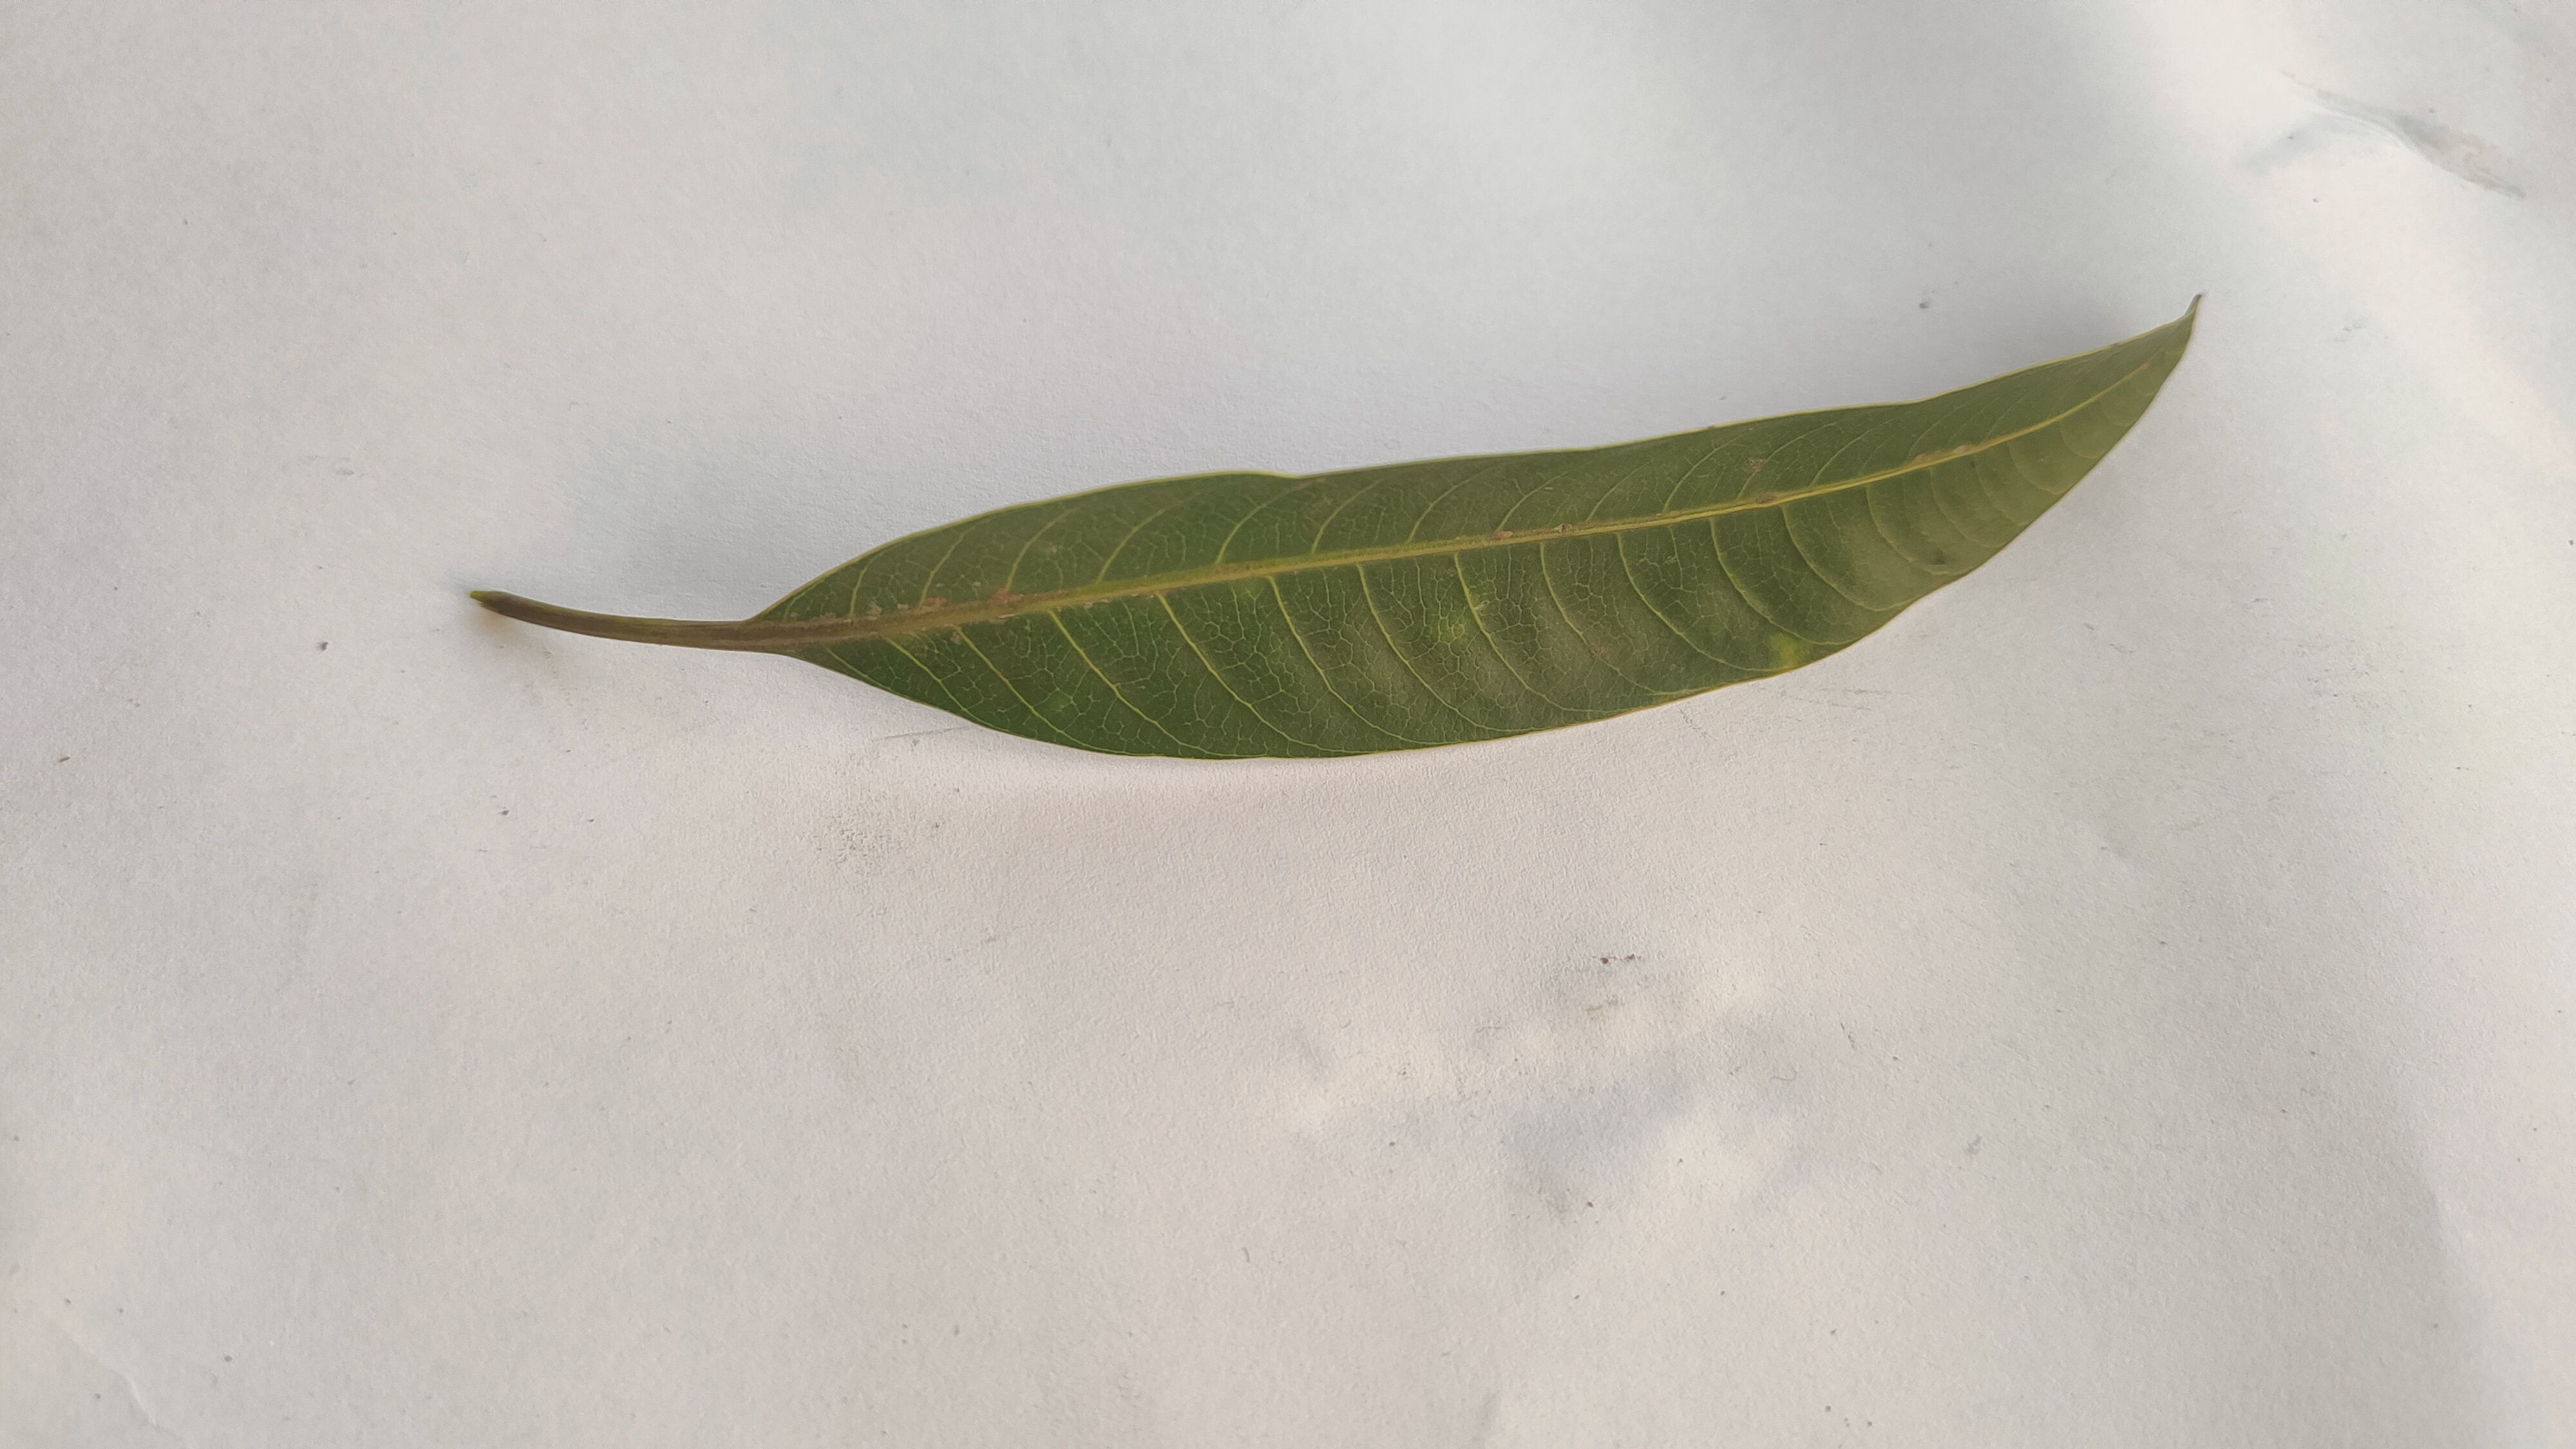
Leaf variety: Mango